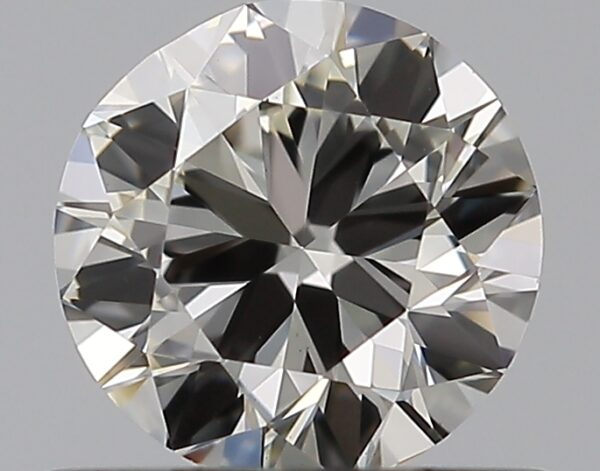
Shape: round
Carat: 0.5
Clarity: VVS2
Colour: J
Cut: VG
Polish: EX
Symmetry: GD
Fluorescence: F
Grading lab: GIA
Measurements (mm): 5 x 5.09 x 3.06